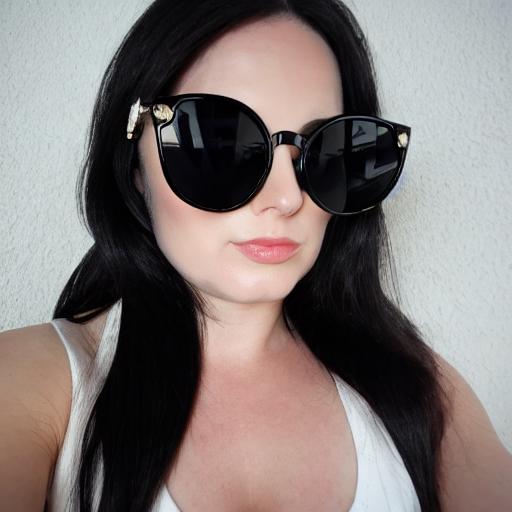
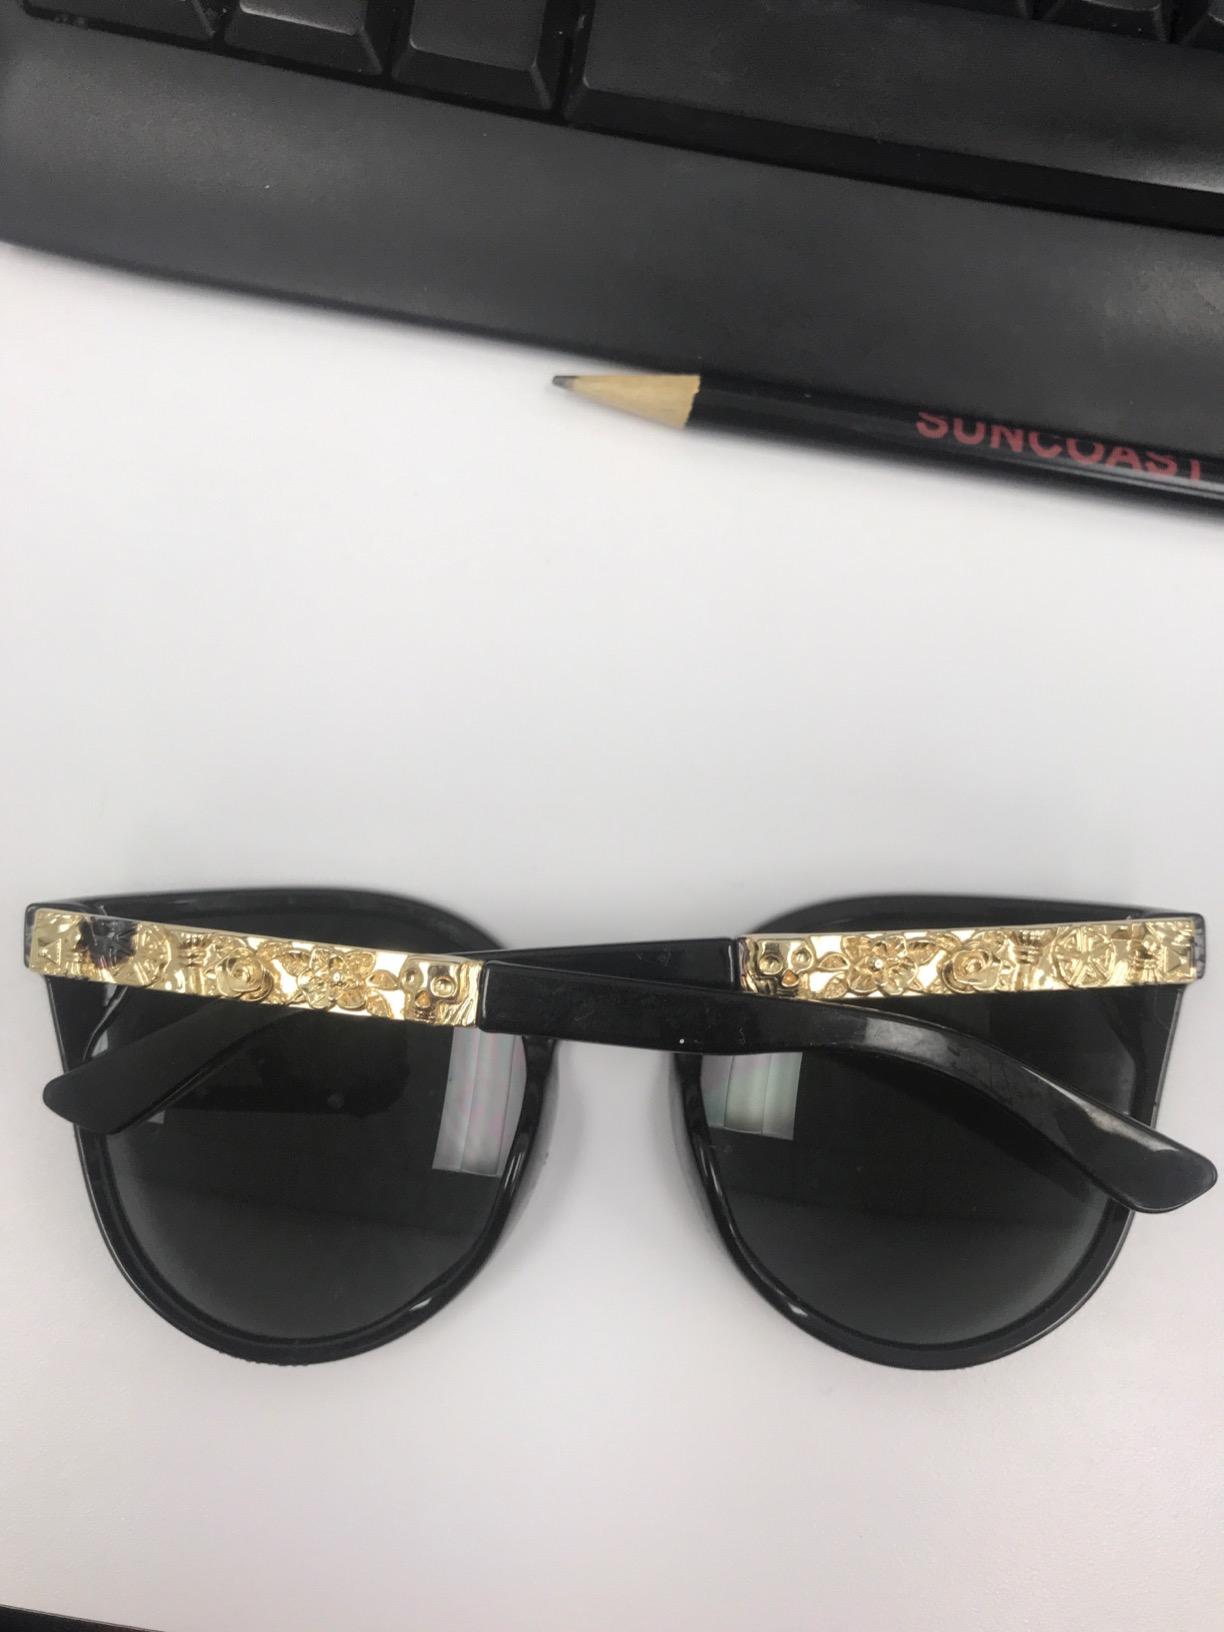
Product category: accessories_sunglasses
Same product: no